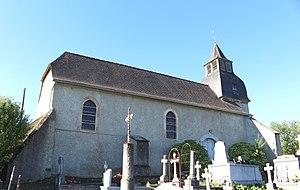
Église Saint-Pierre de Marquerie (Hautes-Pyrénées)
Marquerie est une commune française située dans le département des Hautes-Pyrénées, en région Occitanie.
La liste des églises des Hautes-Pyrénées recense de manière exhaustive les églises situées dans le département français des Hautes-Pyrénées.